List of Himalayan monasteries and shrines

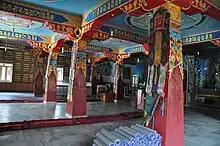
Dukhang: the central prayer hall

Vajrayana Buddhism is followed almost all along the Himalayas Himalayan range. Monasteries of Vajrayana Buddhism are found throughout Himalayan range in Tibet, Nepal, Bhutan and Pakistan; the earliest being Samye Monastery Samye in Tibet.